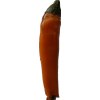
Label: pepper